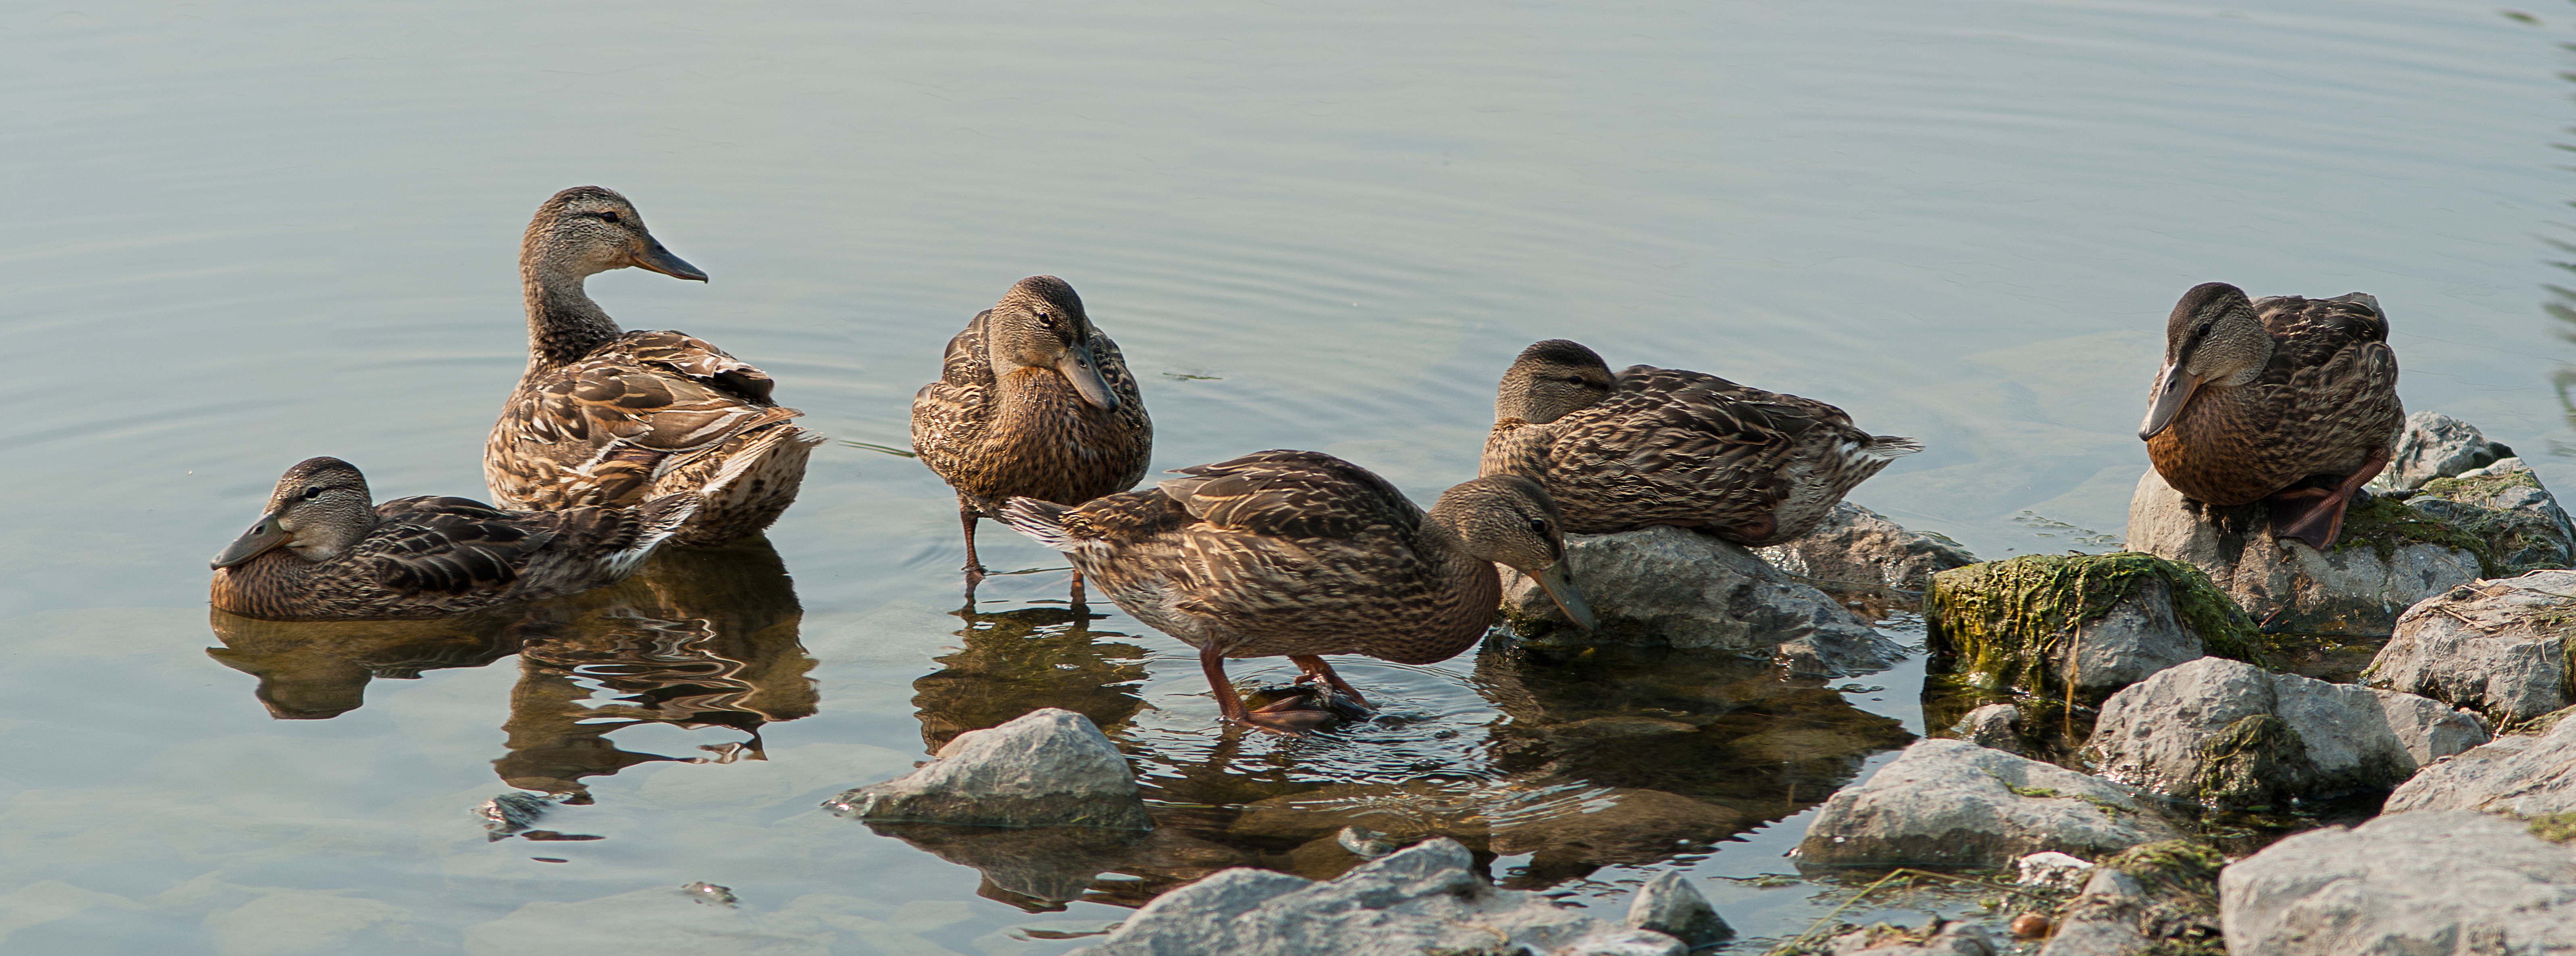
water, bird, light, sunset, white, photography, animal, photo, panorama, moss, pond, wildlife, swim, standing, love, green, reflection, high, beak, park, brown, clean, blue, rocky, black, close, feather, behind, fauna, swimming, mom, rocks, sunny, family, kids, eyes, free, grey, duck, feathers, ripples, tail, eye, head, stock, vertebrate, up, beautiful, sony, day, ducks, cleaning, side, unlimited, waterfowl, alpha, calgary, sock, f4, minolta, mommy, water bird, mallard, shimmer, hi, res, resolution, a330, beercan, scum, af, scummy, tucked, 70210, ducks geese and swans